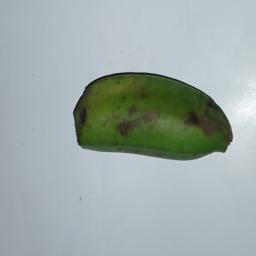
Banana variety: Champa Kola